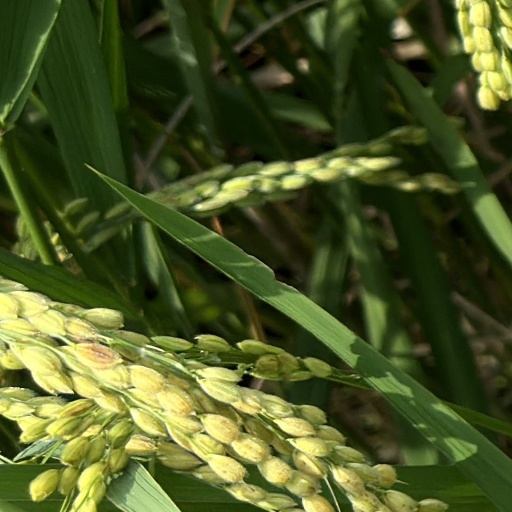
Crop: rice